Oliver Twist (D'banj song)

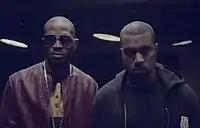
A still from the music video, depicting D'banj and Kanye West; the latter of whom is one of several to make a cameo.

A music video, directed by Sesan Ogunro, to accompany the release of "Oliver Twist" was first released onto YouTube on 19 March 2012. The video itself runs for a total of three minutes and fifty-five seconds and sees the artist, D'banj, performing the track in an empty studio designed as a run down home. It is performed in the key of G♯ minor throughout the entire song. A member of D'banj's live set (David Vujanic) makes an appearance dressed as Oliver Twist, whilst the CEO Dancers (three female dancers) perform to the track. In August 2013, the music video surpassed 21.5 million views making it the Nigerian song with highest number of views on YouTube at the time. , it has more than 53 million views. The video features cameos from D'banj's GOOD Music label mates Big Sean, Pusha T, GOOD Music producer Hit-Boy and the label's founder Kanye West; whilst Mike Dean, Mannie Fresh, Bricka Bricka, Eddie Kadi, Sneakbo and Keisha Buchanan of Sugababes fame also make cameos.